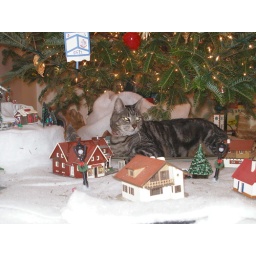
The cat guarding the village under the tree